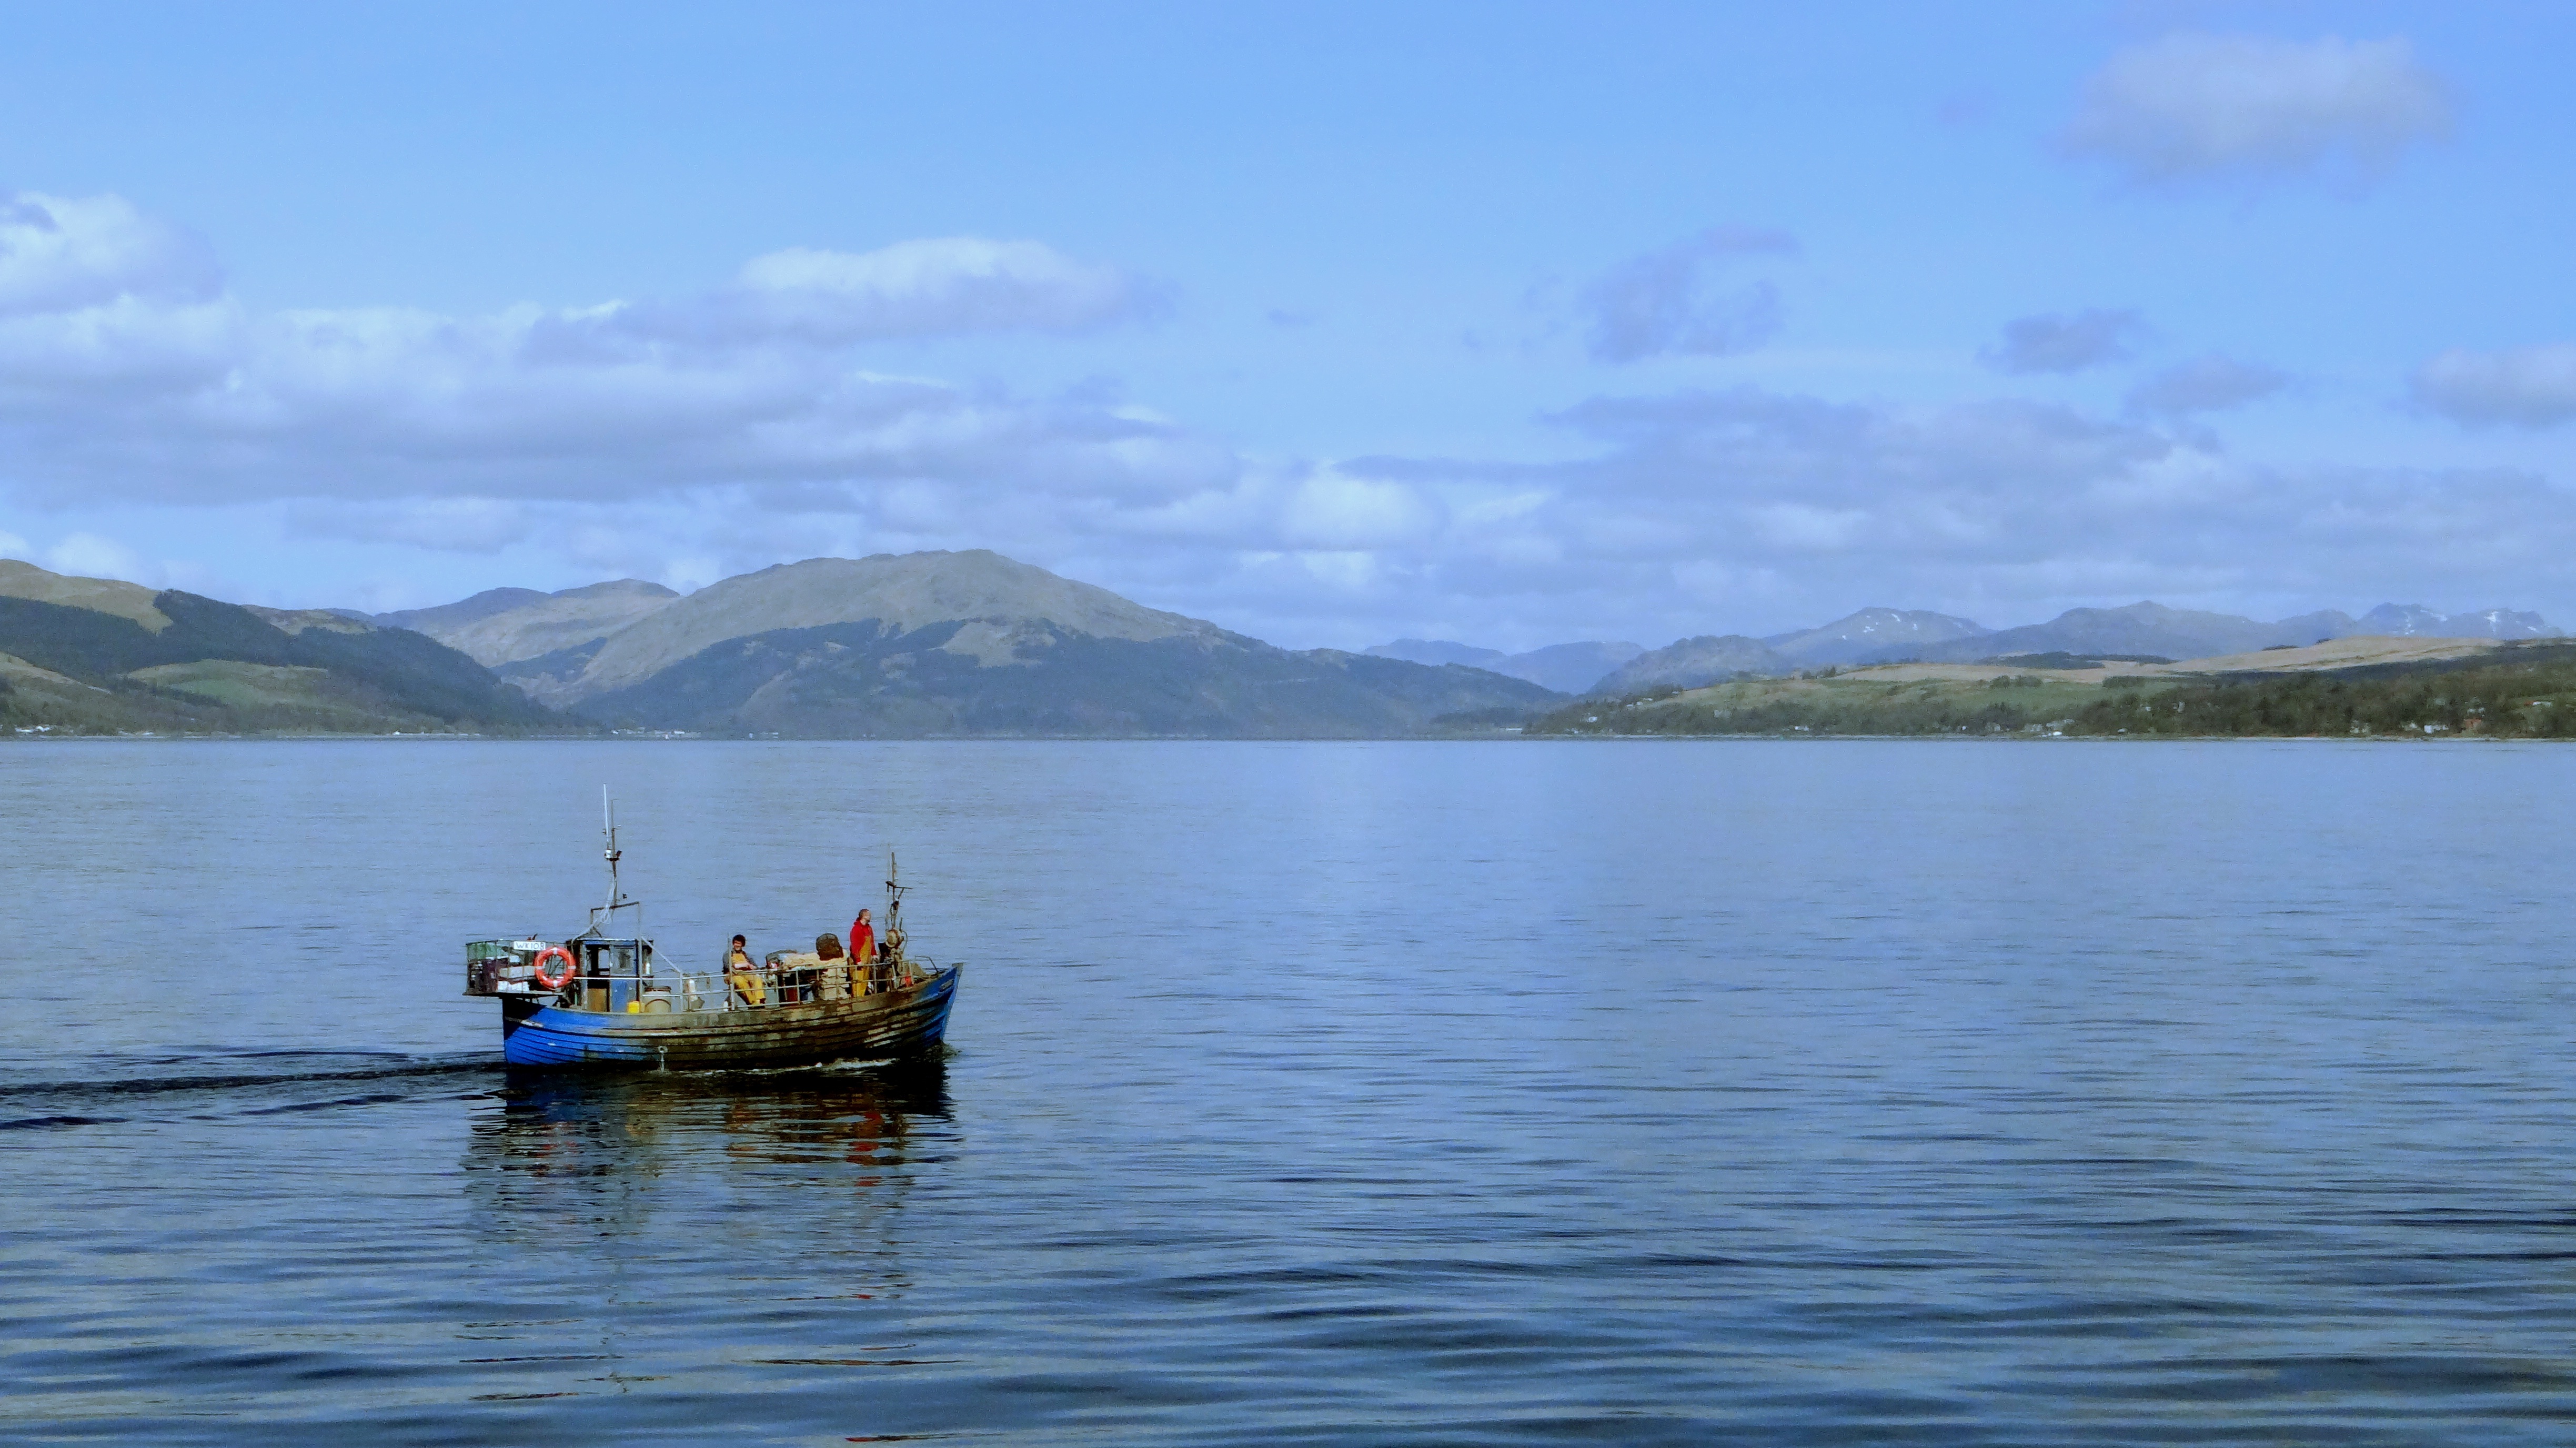
landscape, sea, water, nature, outdoor, horizon, sky, boat, wave, lake, river, summer, travel, europe, vehicle, tranquil, scenic, scenery, bay, blue, fjord, reservoir, boating, scotland, glasgow, loch, clyde